Tow Truck Pluck

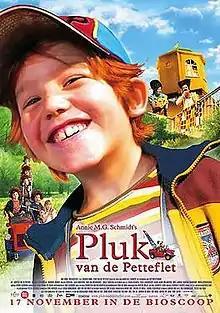
Theatrical release poster

Tow Truck Pluck, also known as Pluk and his Tow Truck is a 2004 Dutch comedy musical family film directed by Ben Sombogaart and Pieter van Rijn. It's an adaptation of the 1971 children's book "Pluk van de Petteflet" by Annie M.G. Schmidt, starring Janieck van de Polder as the titular character.